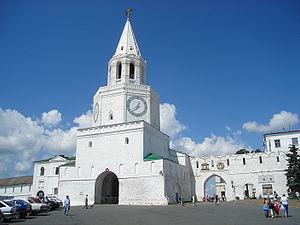
La liste des châteaux en Russie est non exhaustive, et regroupe des châteaux fortifiés et monastères fortifiés construits en Russie. Elle ne prend pas en compte les châteaux d'agréments, les résidences impériales et les palais princiers ou particuliers.